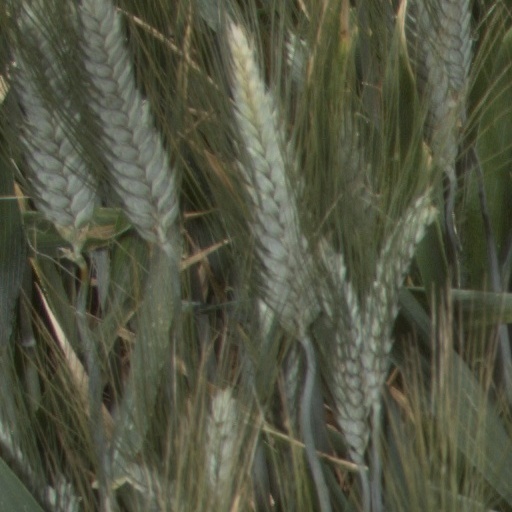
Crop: wheat